Thyasiridae

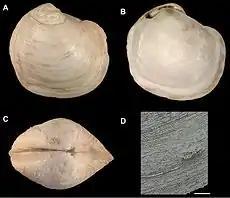
"Spinaxinus sentosus"

Thyasiridae is a family of bivalve molluscs, including the cleft clams, in the order Lucinida.